Mercedes-Benz

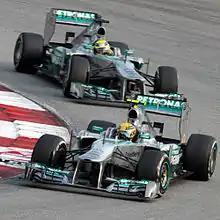
Both Mercedes-AMG Formula One cars at the 2013 Malaysian Grand Prix

The brand has also launched its electric EQ brand with the EQC SUV which was set for production in the year 2019. In September 2018, Mercedes unveiled the EQC, its first fully electric car, at an event in Stockholm.